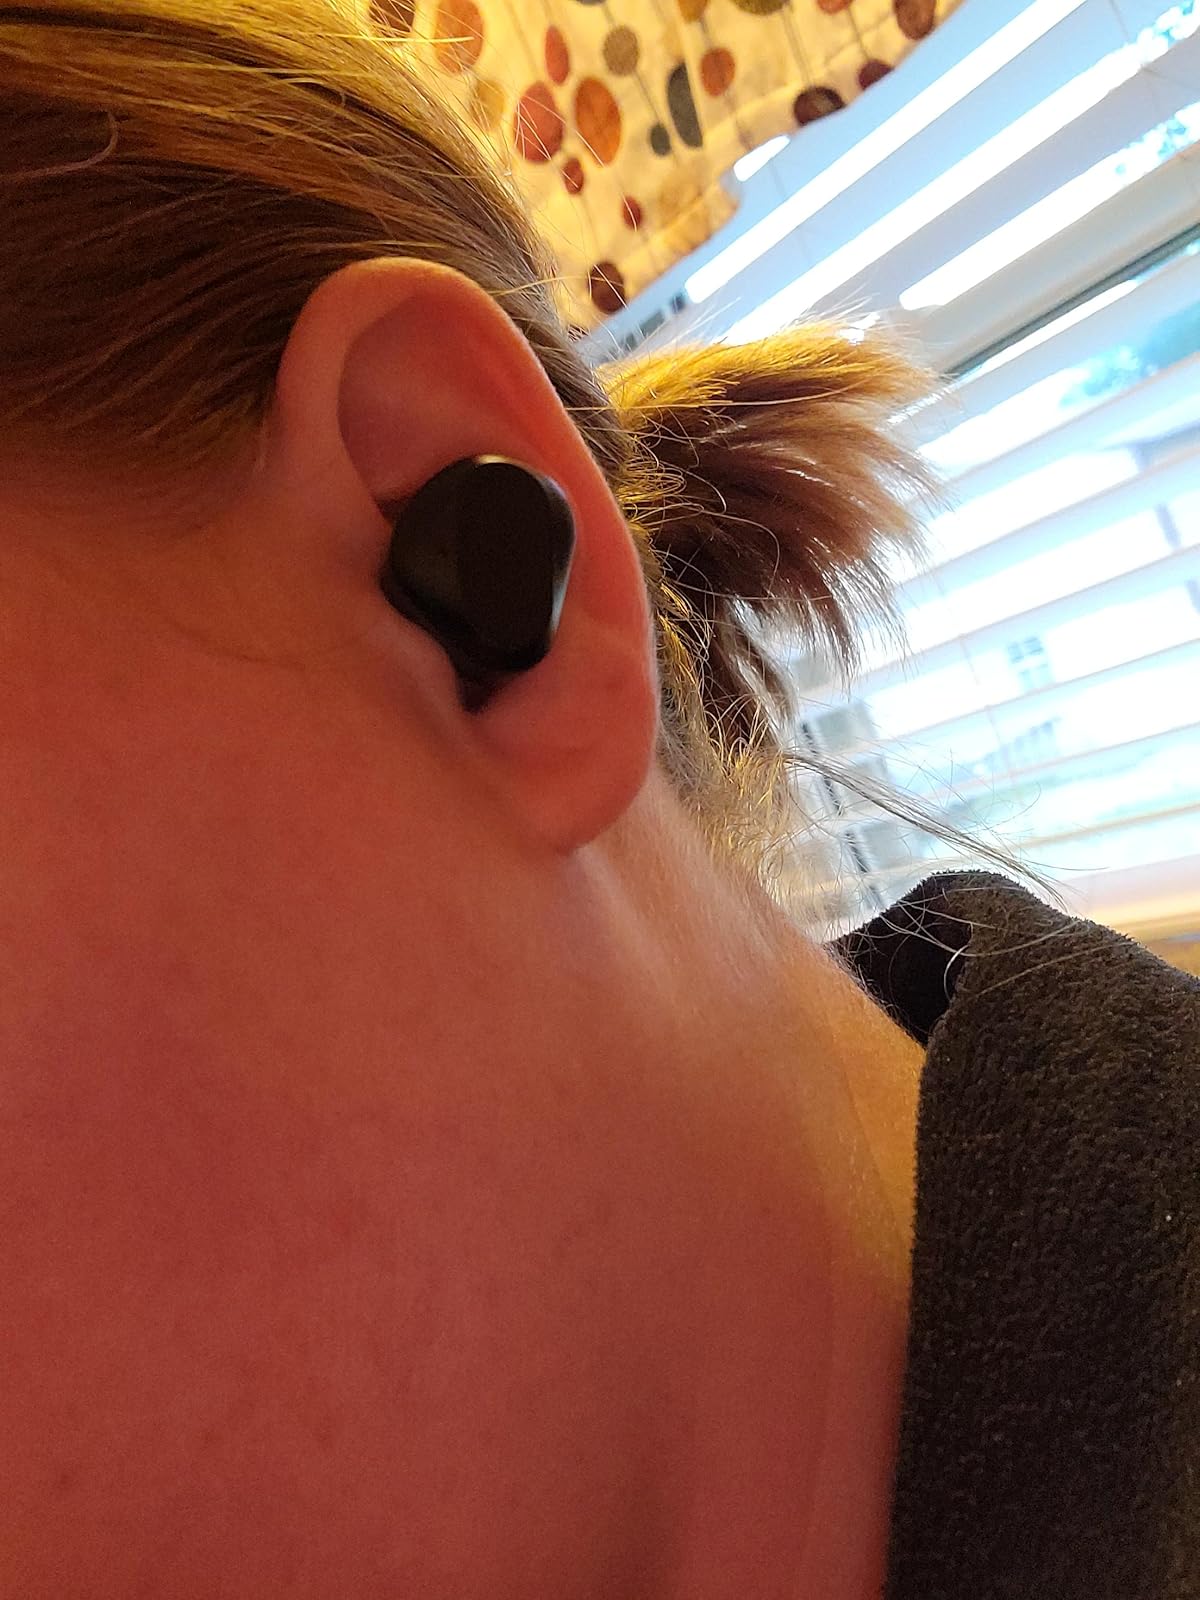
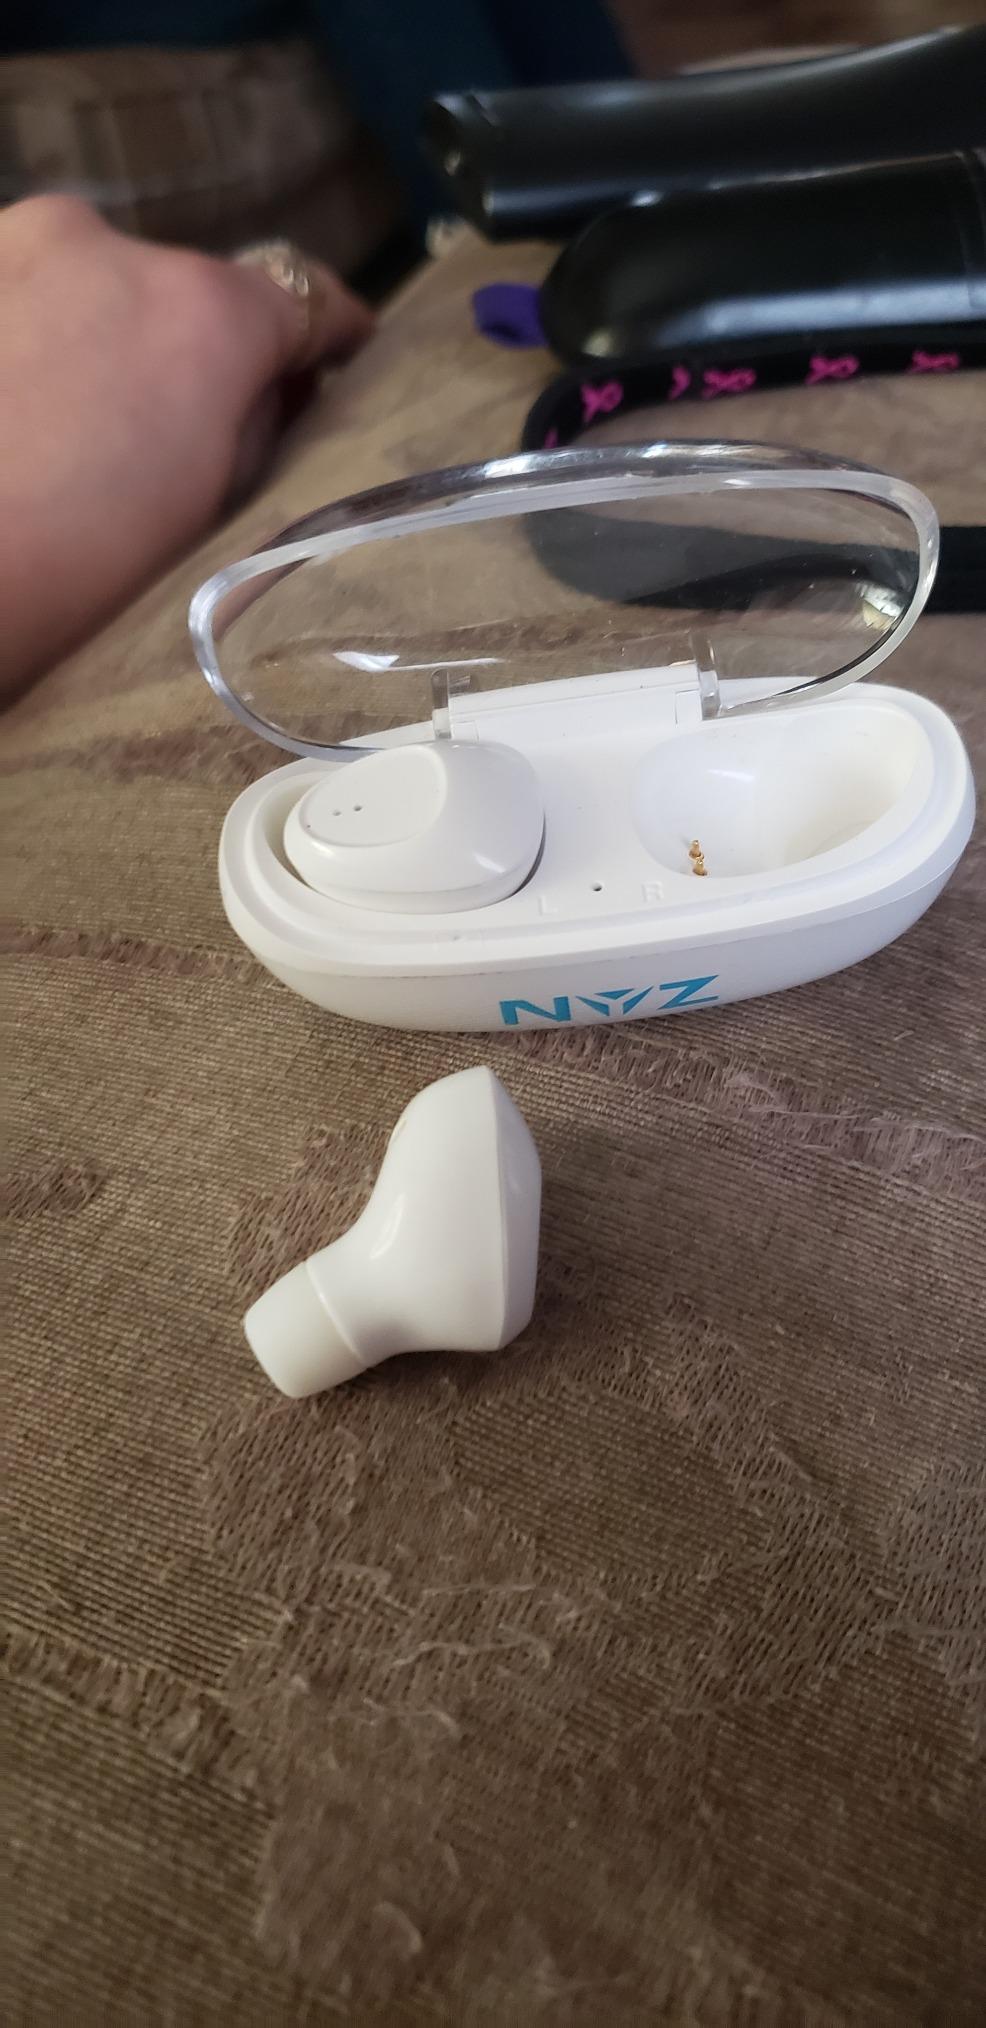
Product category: earbuds
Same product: no